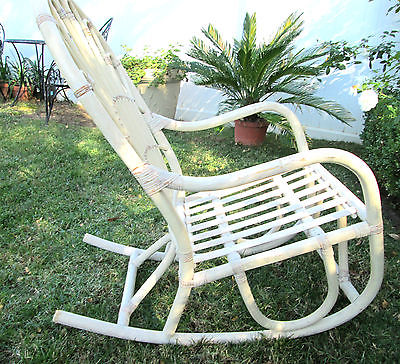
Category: chair